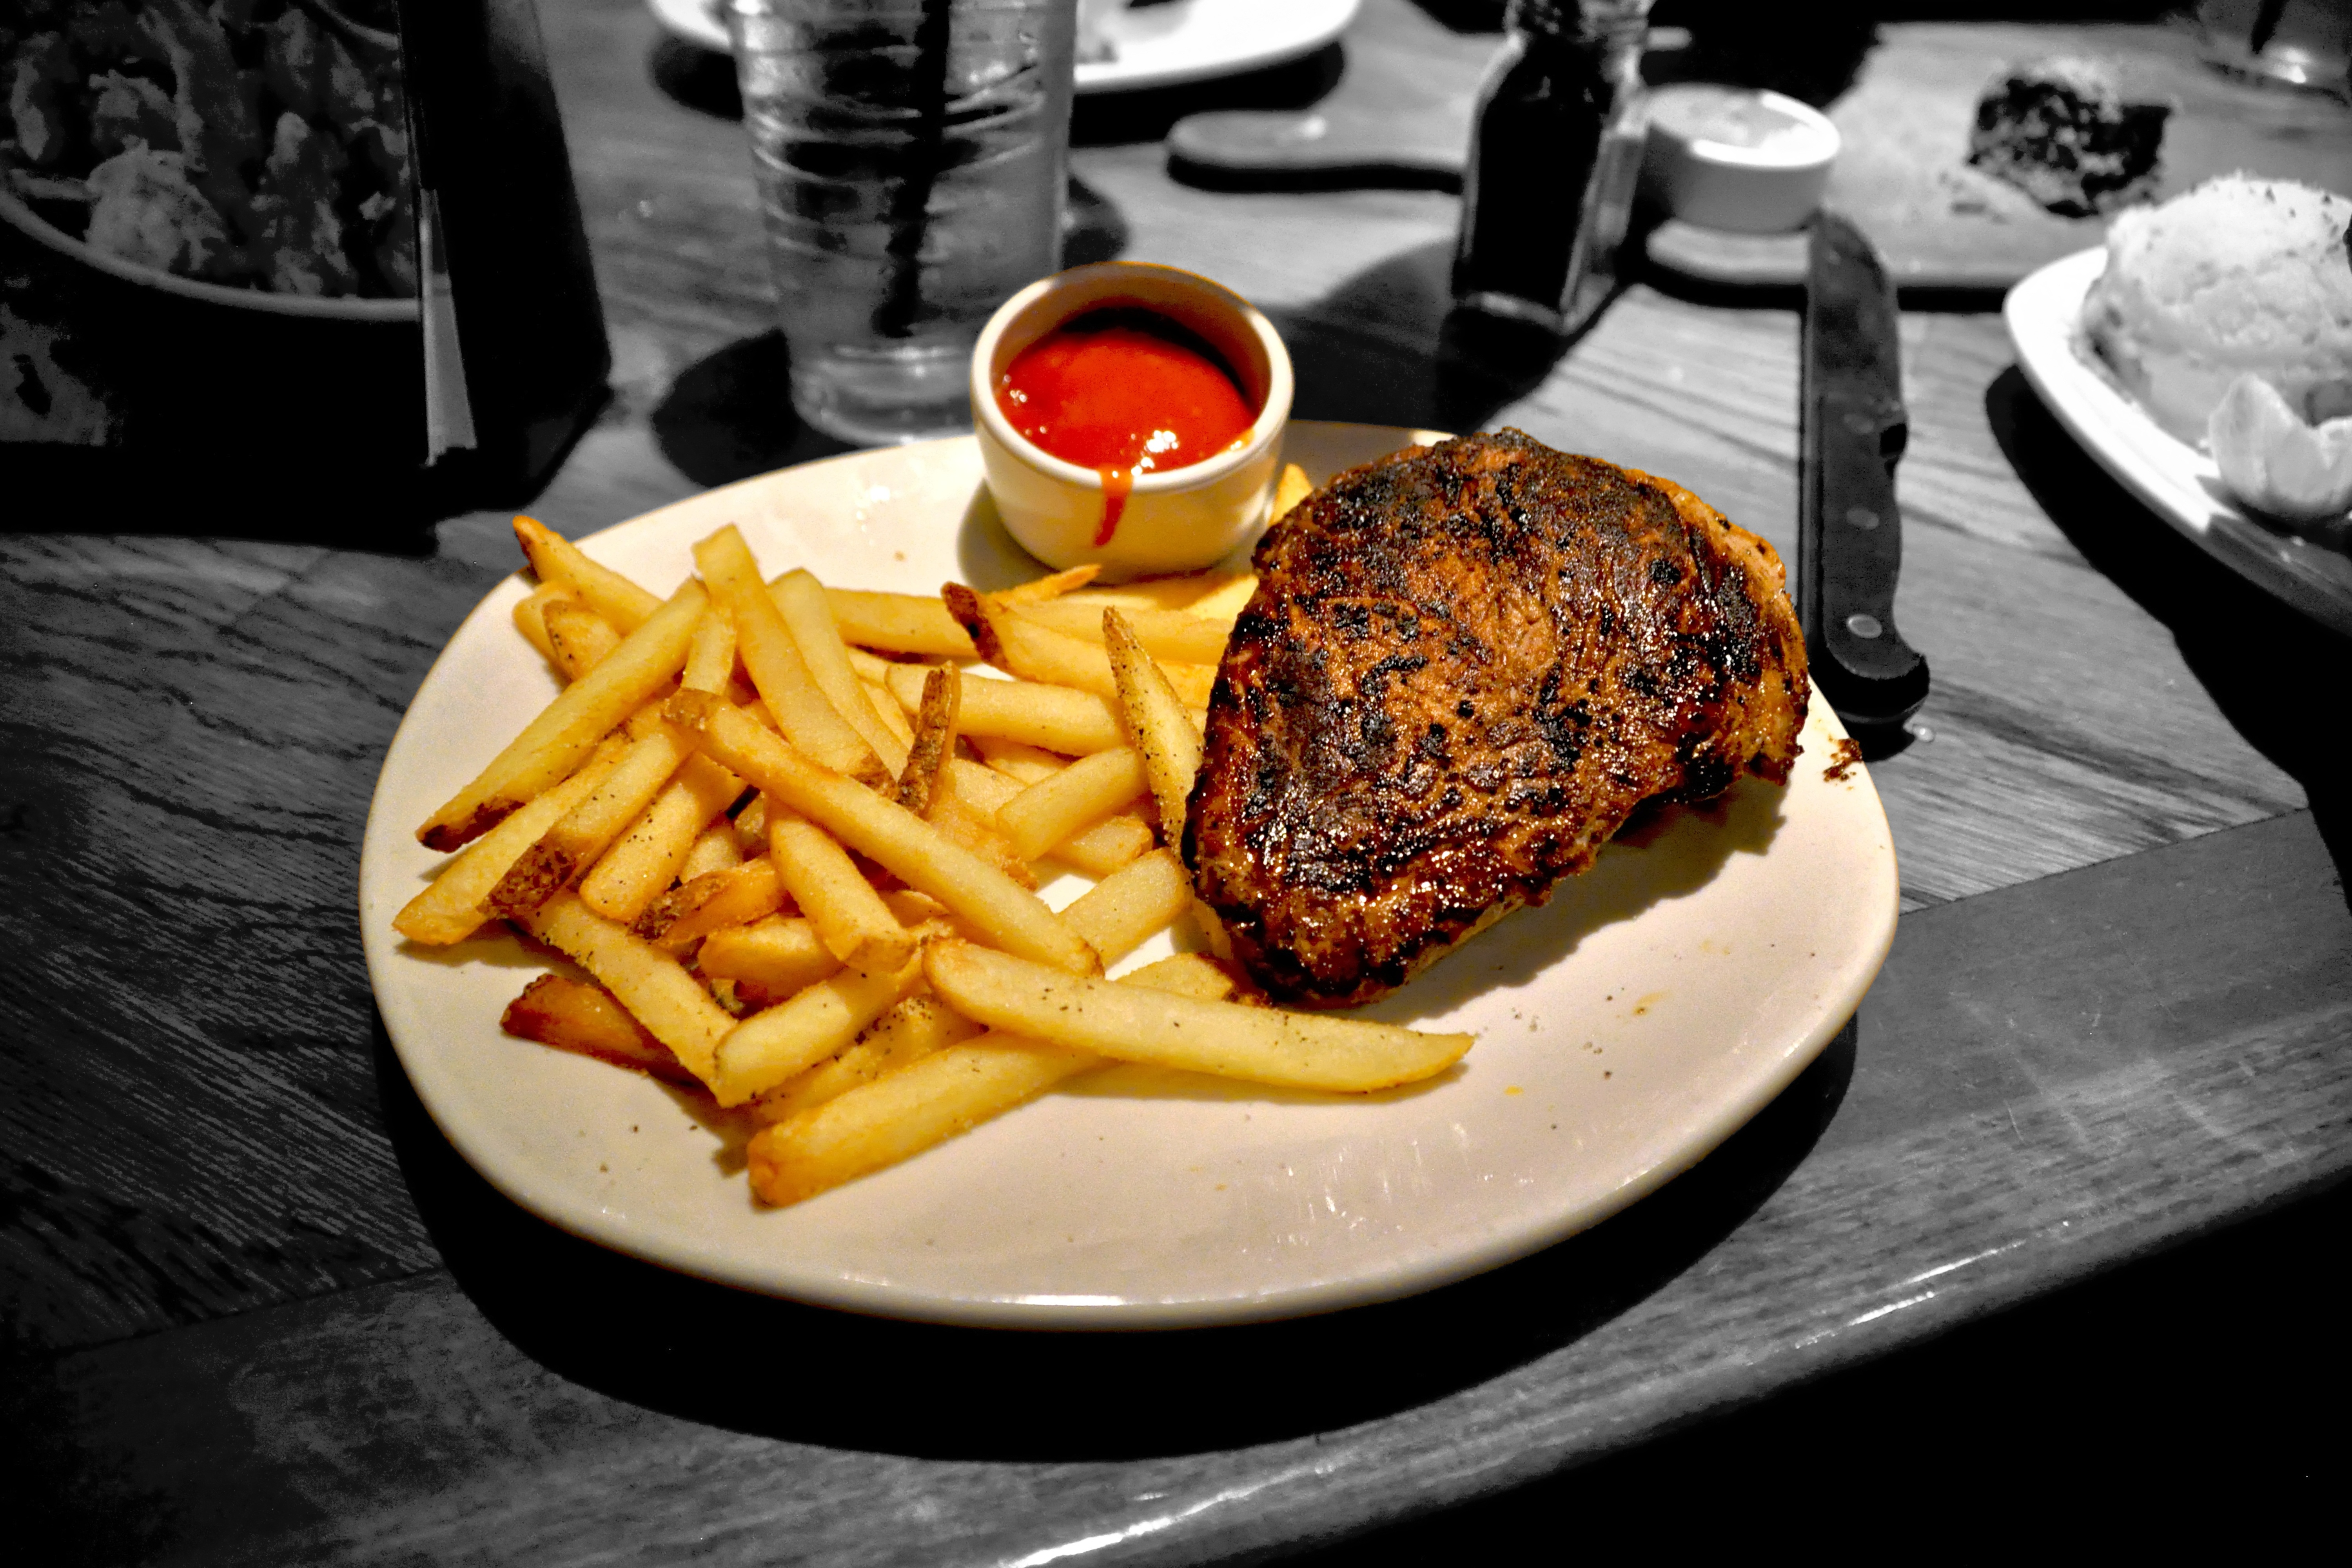
table, cutlery, restaurant, dish, meal, food, cooking, breakfast, meat, lunch, cuisine, beef, kitchenware, hamburger, steak, potato, dinner, chips, french fries, grilling